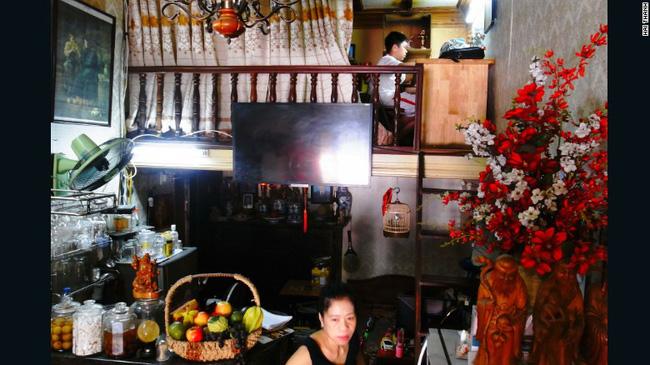
có một cậu bé đang ngồi học bài ở trên gác